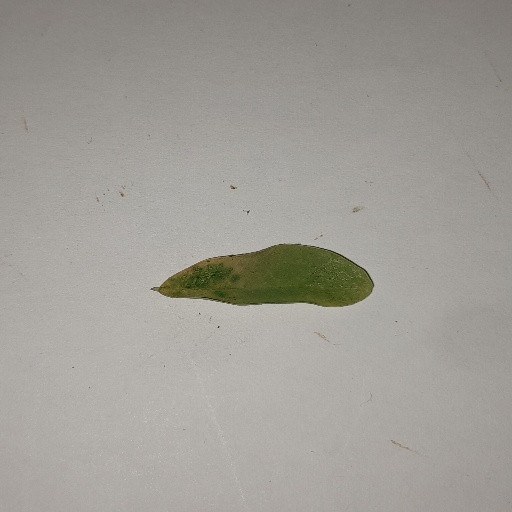
Species: Sojina
Leaf condition: Yellow Leaf